Mount Vernon Furnace

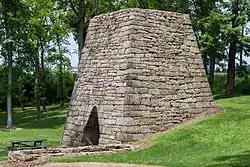
South and east sides, June 2014

Mount Vernon Furnace, also known as Jacob's Creek Furnace and Alliance Iron Works, is a historic iron furnace located at Bullskin Township, Fayette County, Pennsylvania. It was built in 1795 and rebuilt in 1801. It is a stone structure measuring 24 feet square and 30 feet high, with two arches. It was built as a blast furnace and went out of blast in 1825.